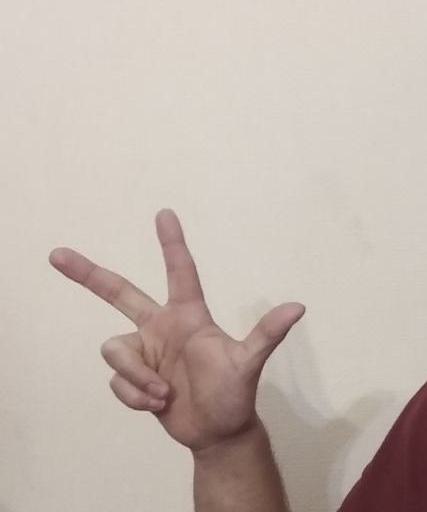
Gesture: three2